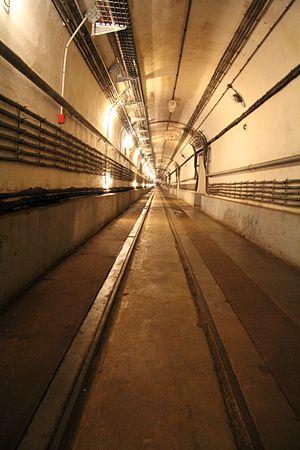
Ligne Maginot, Ouvrage du Simserhof, couloir du casernement